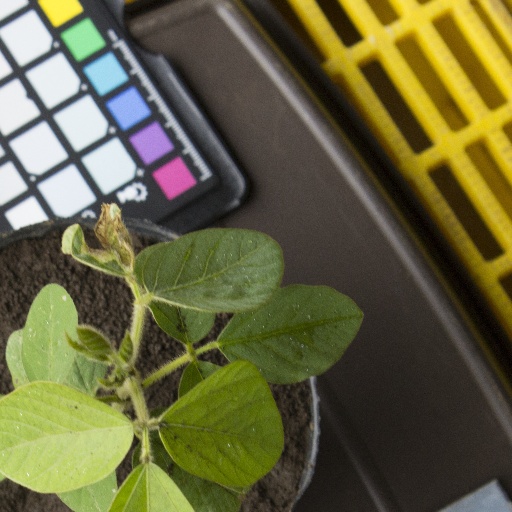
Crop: soybean